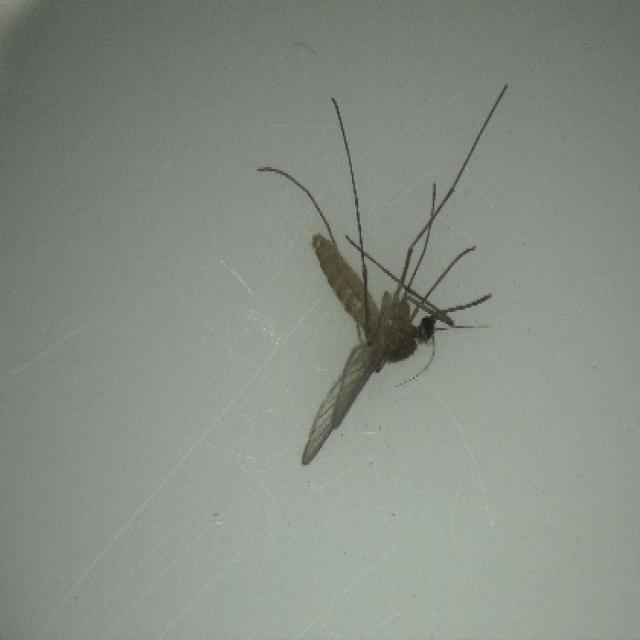
Species: culex_pipiens